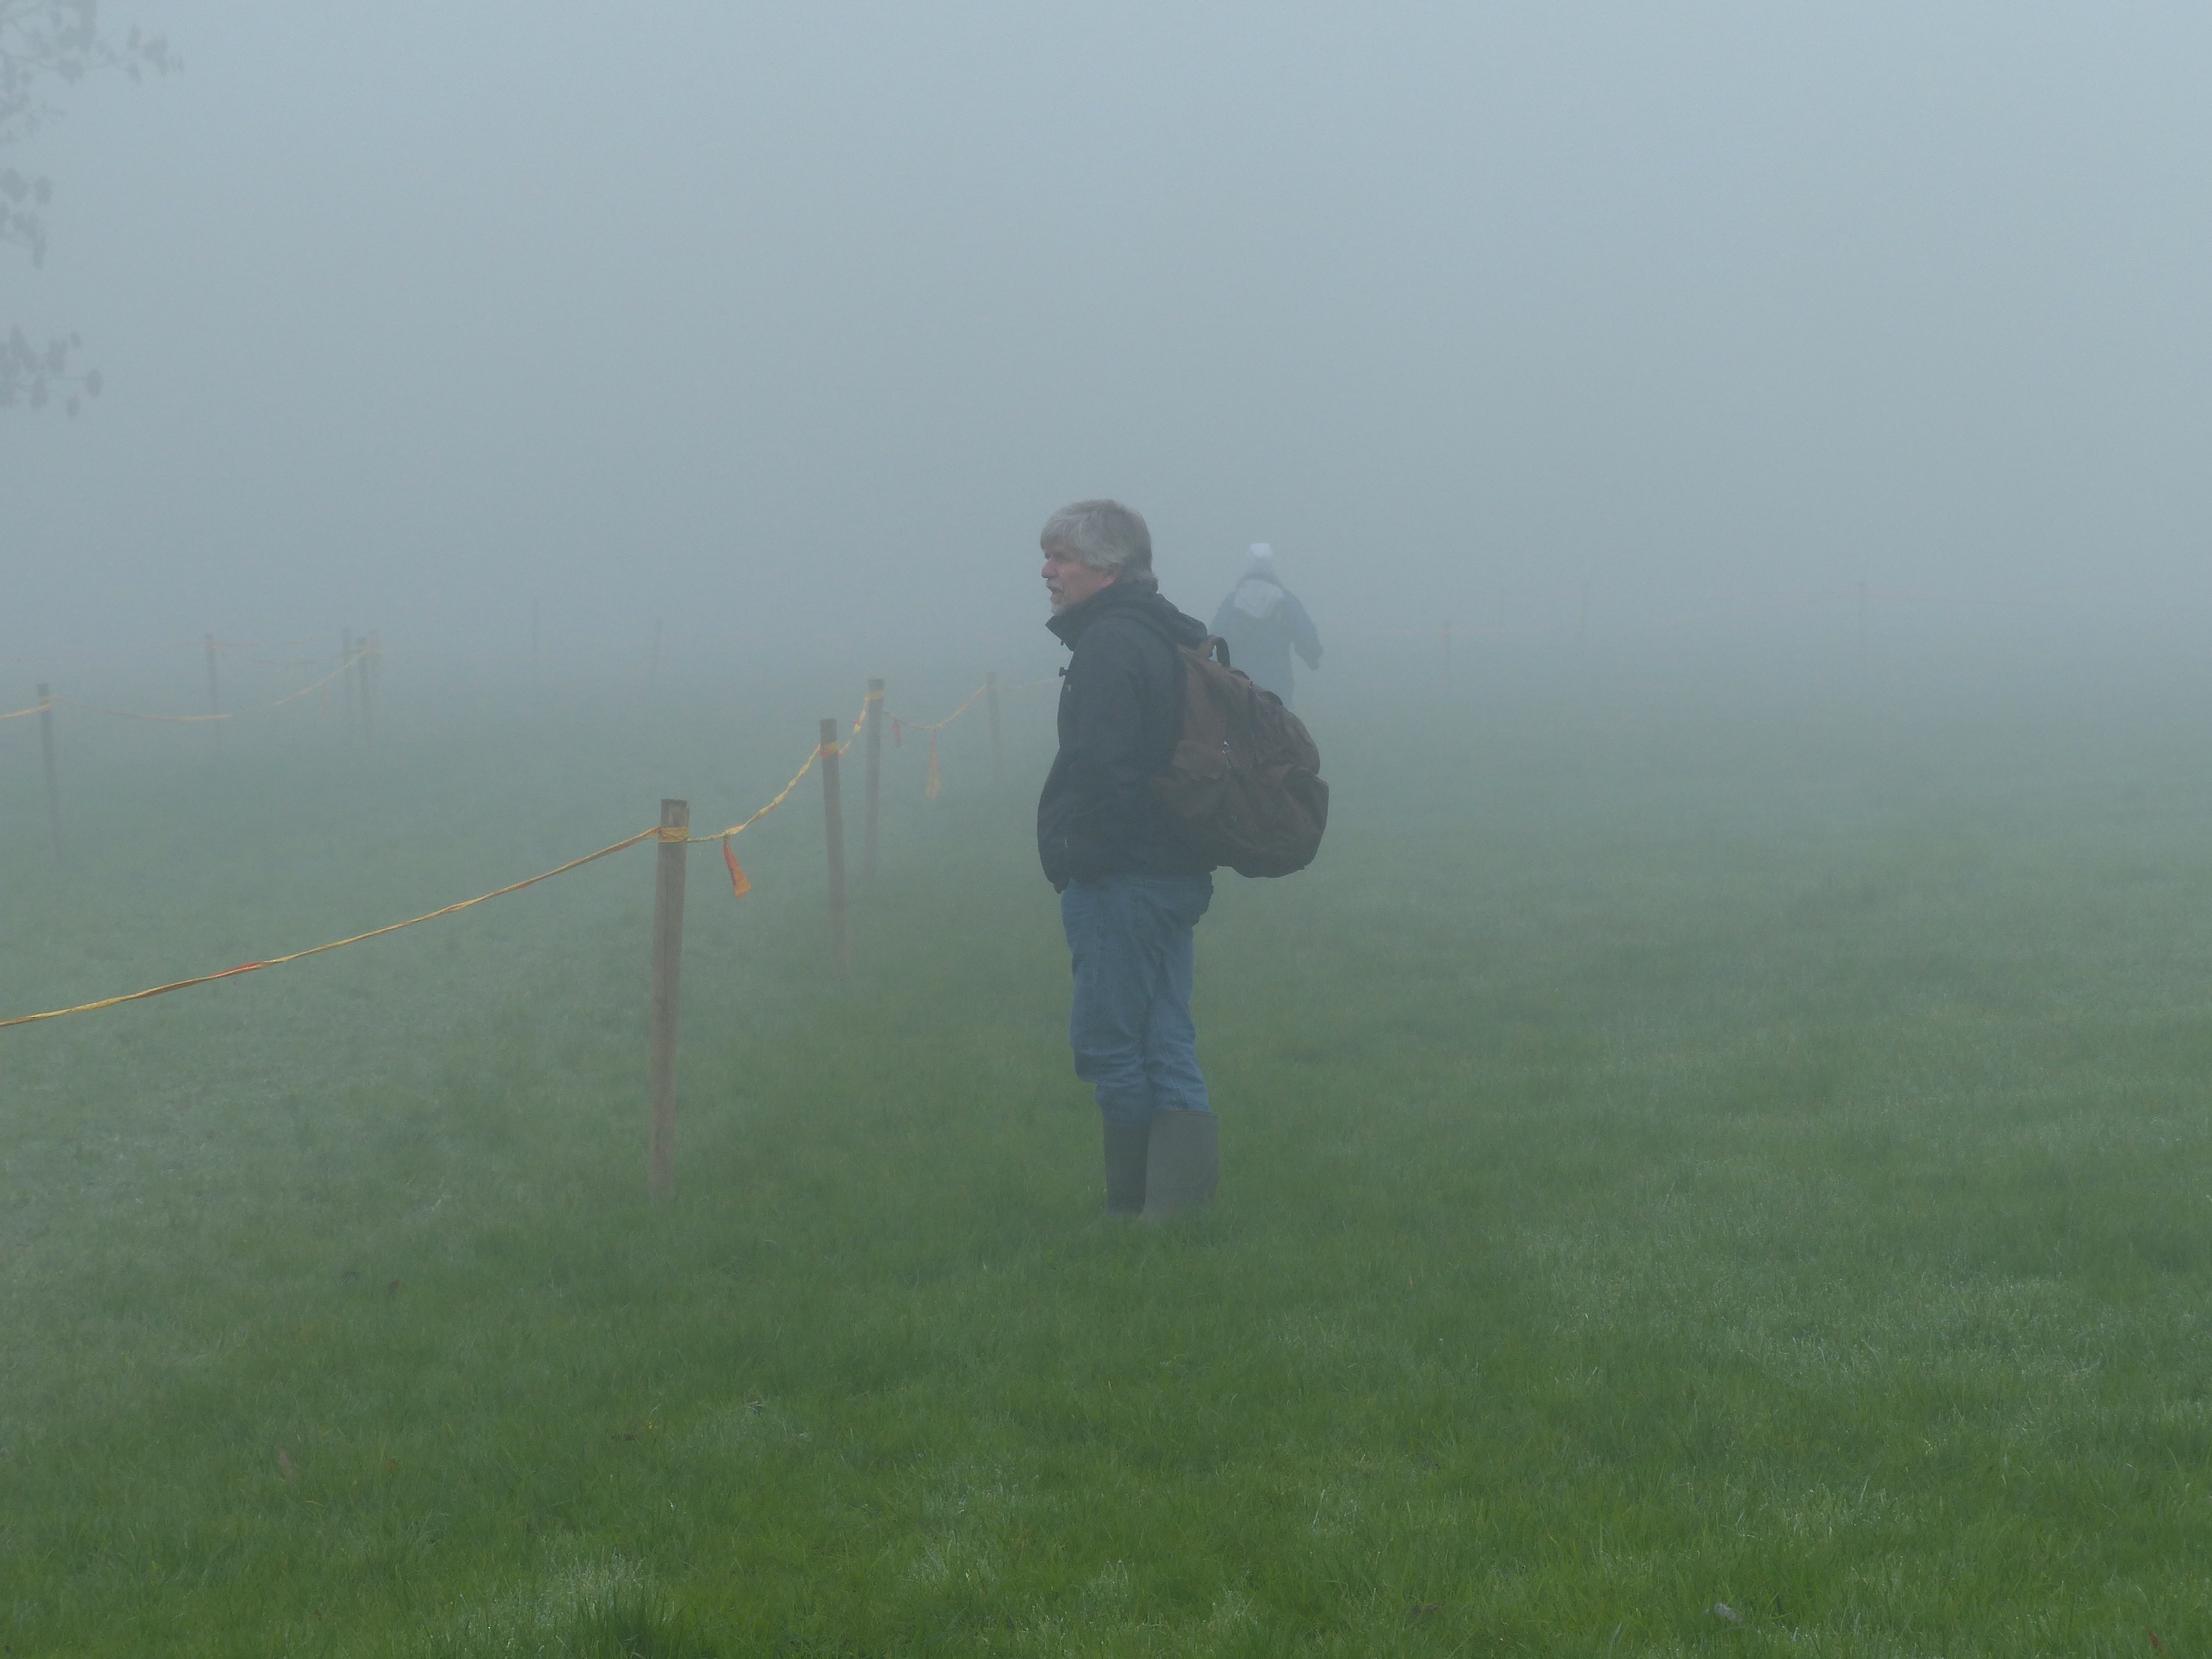
horizon, fog, mist, meadow, morning, hill, wind, weather, haze, plain, grassland, drizzle, atmospheric phenomenon